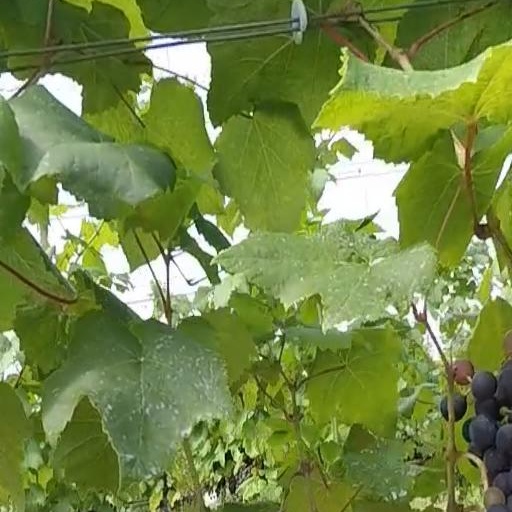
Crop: grape